Valerio Olgiati

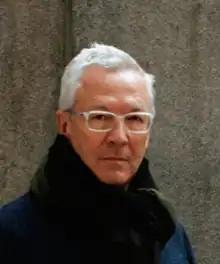
Valerio Olgiati

Valerio Edwardo Olgiati (born 18 July 1958 in Cours, Switzerland) is a Swiss architect. He studied architecture at ETH Zurich, a public research university in Zürich, Switzerland.